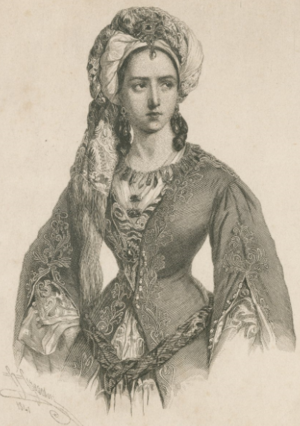
Bajazet est une tragédie en cinq actes et en vers de Jean Racine. Elle est représentée pour la première fois en janvier 1672 au théâtre de l'Hôtel de Bourgogne et publiée la même année. Septième pièce de son auteur, elle est la première à s'inspirer d'un épisode historique contemporain, un fratricide ordonné en 1635 par le sultan ottoman Mourad IV.